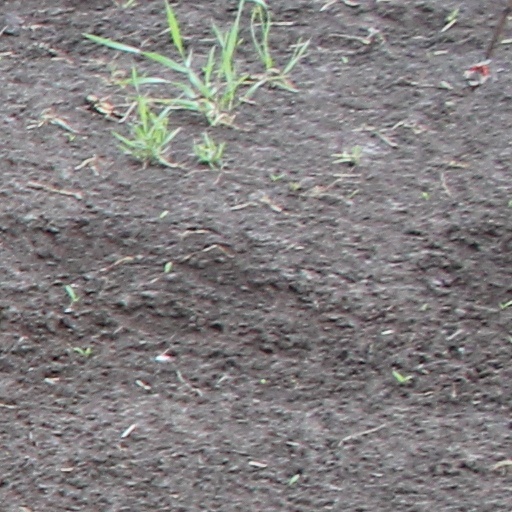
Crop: wheat